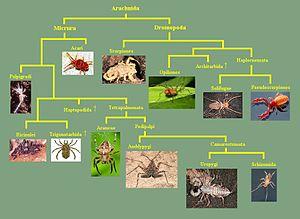
Les Arachnides sont une classe d'arthropodes chélicérés, terrestres ou aquatiques, souvent insectivores. C'est le groupe qui comprend, entre autres, les araignées, les scorpions et les acariens. Ils se distinguent au sein de l’embranchement des arthropodes par le fait qu'ils possèdent quatre paires de pattes, qu'ils n'ont ni ailes ni antennes, et que leurs yeux sont simples et non composés. La plupart des arachnides sont ovipares et les sexes sont généralement de morphologies distinctes.
Les uropyges, sont un ordre d'Arachnides du sous-embranchement des Chélicérates de l'embranchement des Arthropodes.
Il existe 48 345 espèces d'araignées décrites dans le monde réparties en 120 familles. Au Canada, 1 413 espèces et 43 familles sont connues et au Québec, la faune comprend 691 espèces réparties dans 34 familles.